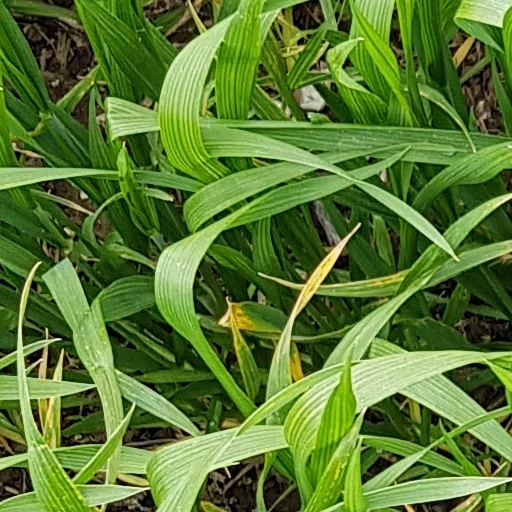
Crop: wheat